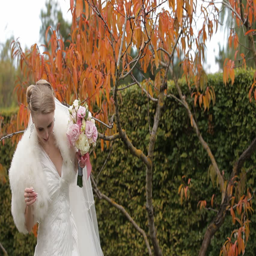
person and groom are picking up autumn leaves and throwing them on each other